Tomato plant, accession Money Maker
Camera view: vertical (180 deg); turntable rotation: 240 degrees
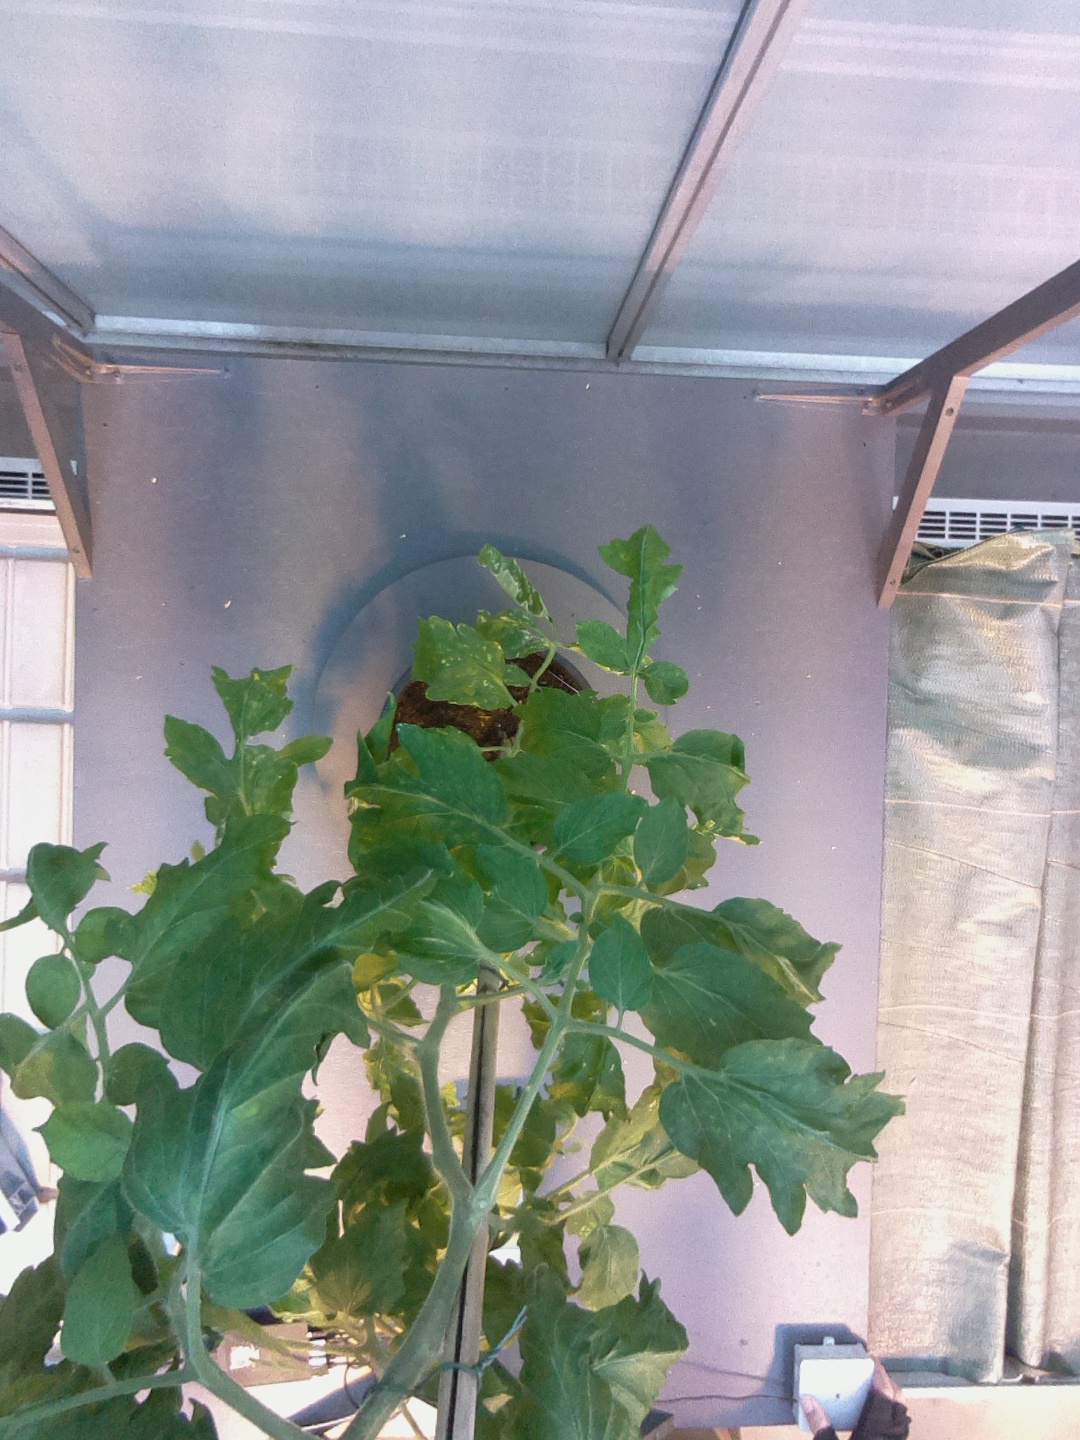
BBCH growth stage 65: Full flowering, 50%-60% of flowers open, first petals falling